A Good Man (2014 film)

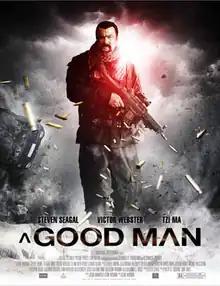
Promotional release poster

A Good Man is a 2014 American action crime film directed by Keoni Waxman and starring Steven Seagal, Victor Webster, Tzi Ma, Iulia Verdes, and Claudiu Bleont. The film is a prequel to "Force of Execution", and is the fifth collaboration between Steven Seagal and director Keoni Waxman. "A Good Man" was followed by a sequel, "Absolution", in 2015.